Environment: real
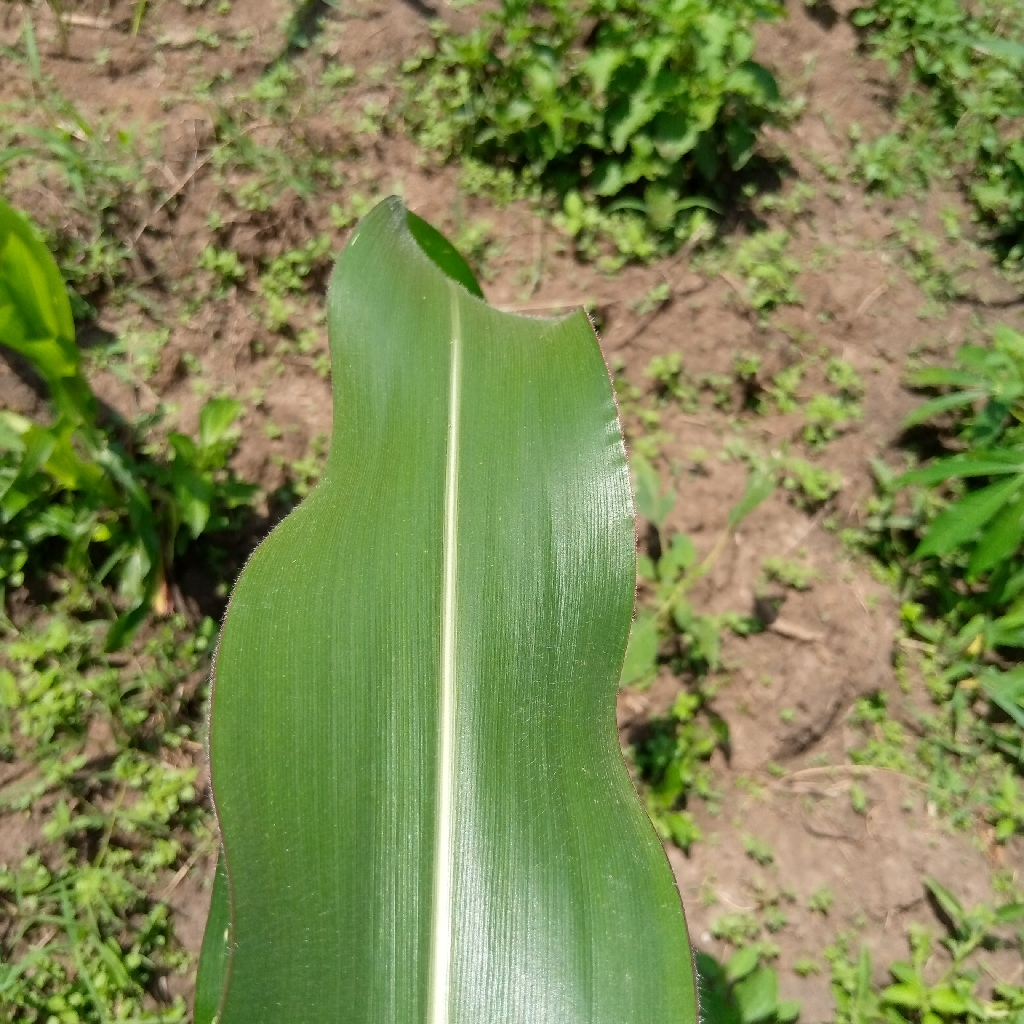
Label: healthy